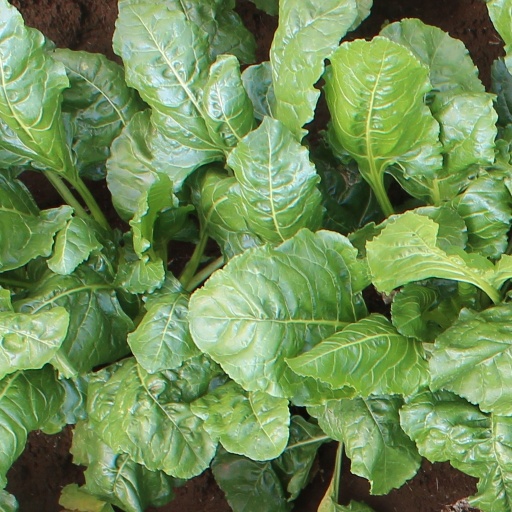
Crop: sugar beet